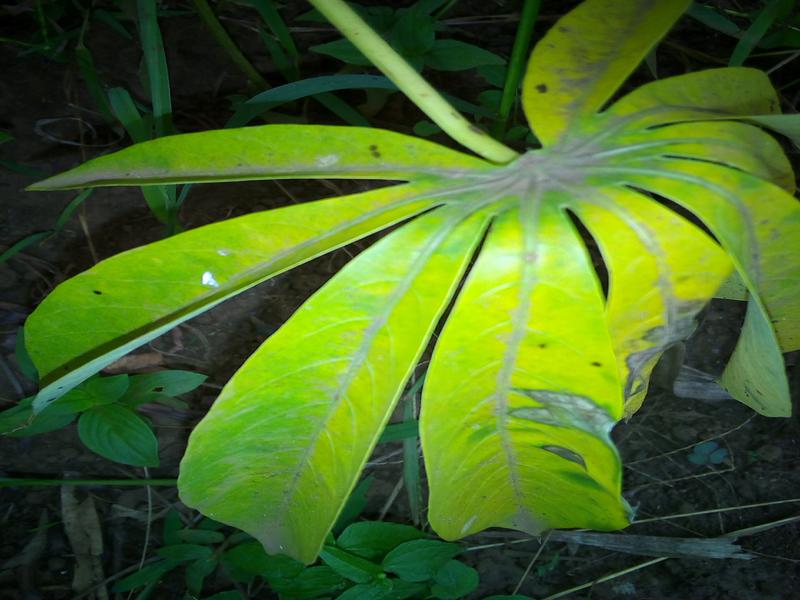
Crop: cassava
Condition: healthy